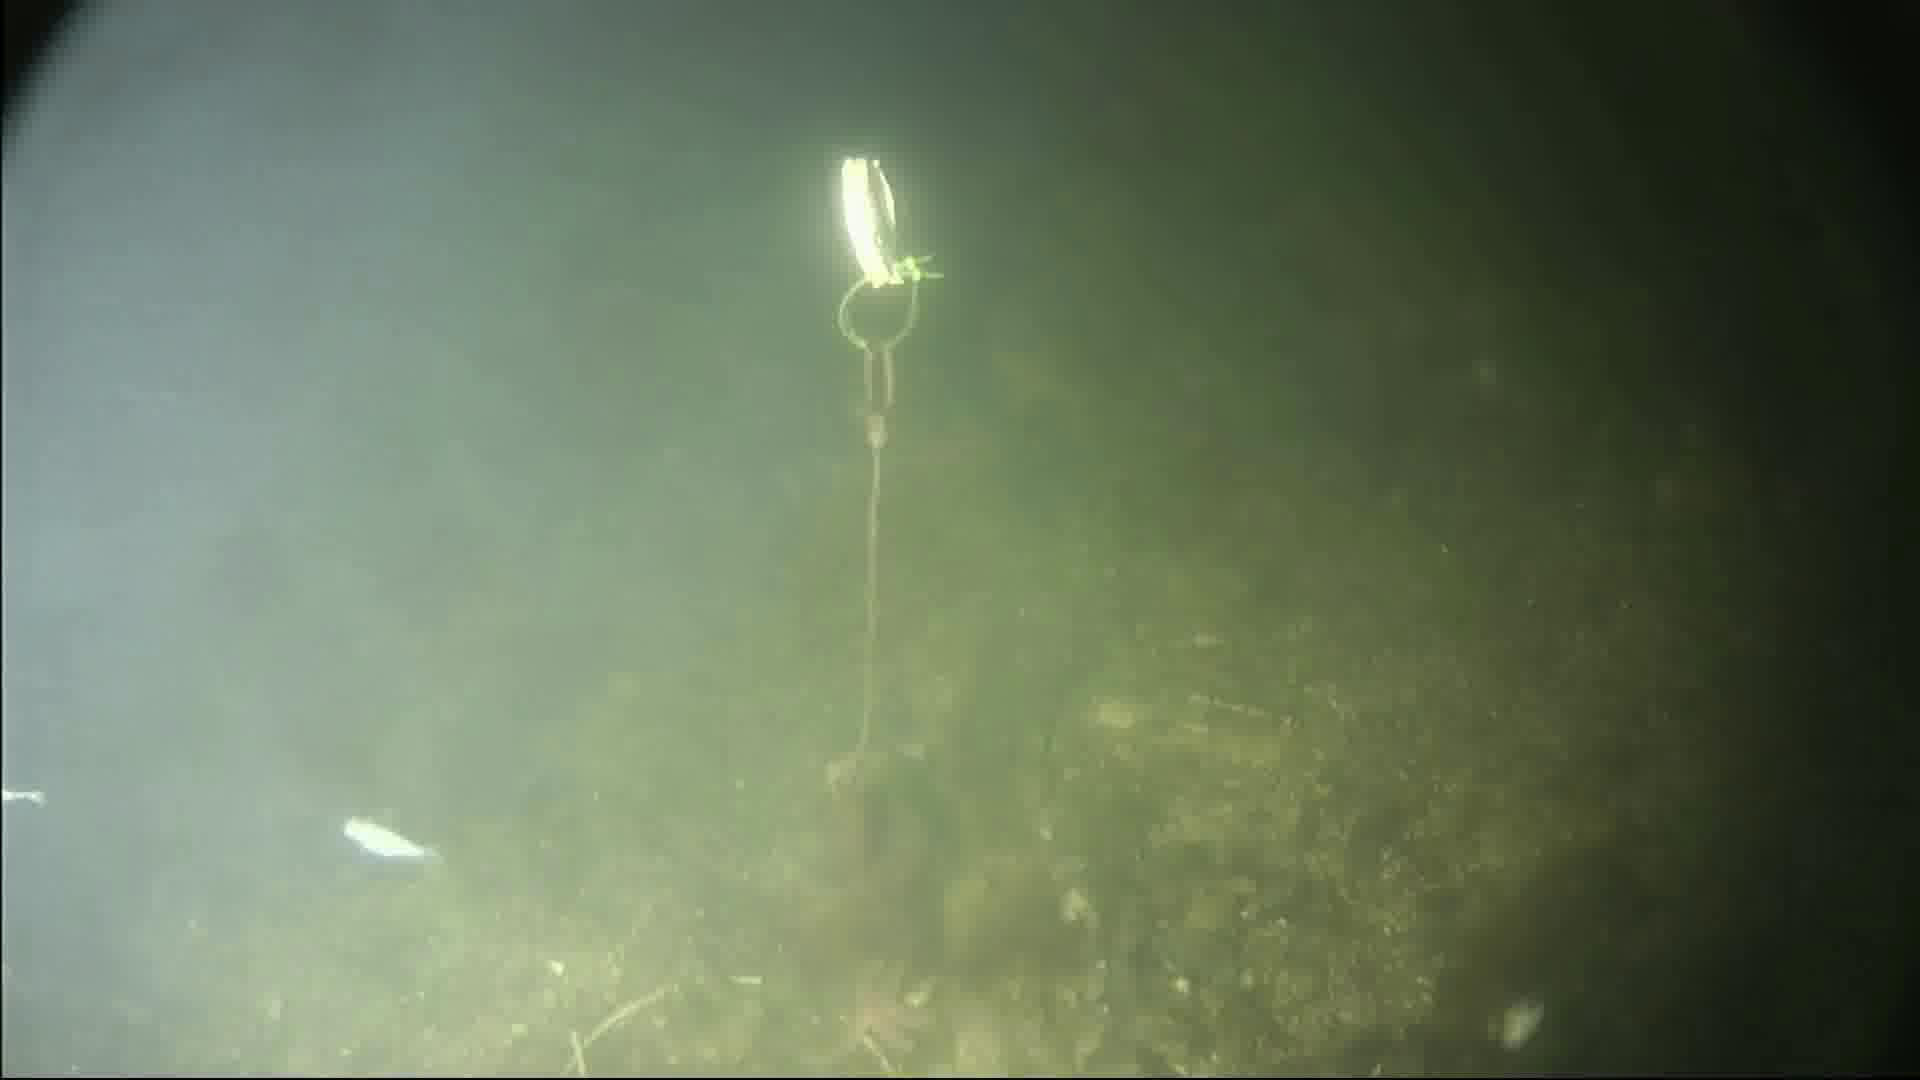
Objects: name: starfish
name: crab
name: small_fish